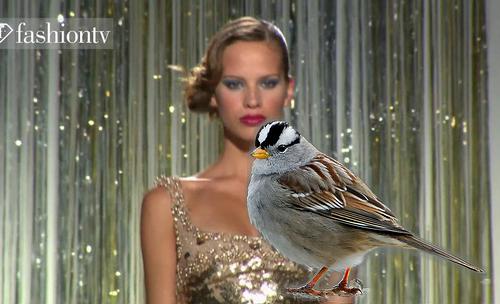
Bird species: White_crowned_Sparrow
Bird type: landbird
Background: land